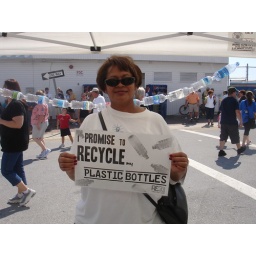
A plastic bottle recycling promise at the 2009 Seafood Festival in Morehead City NC (10/3/2009)